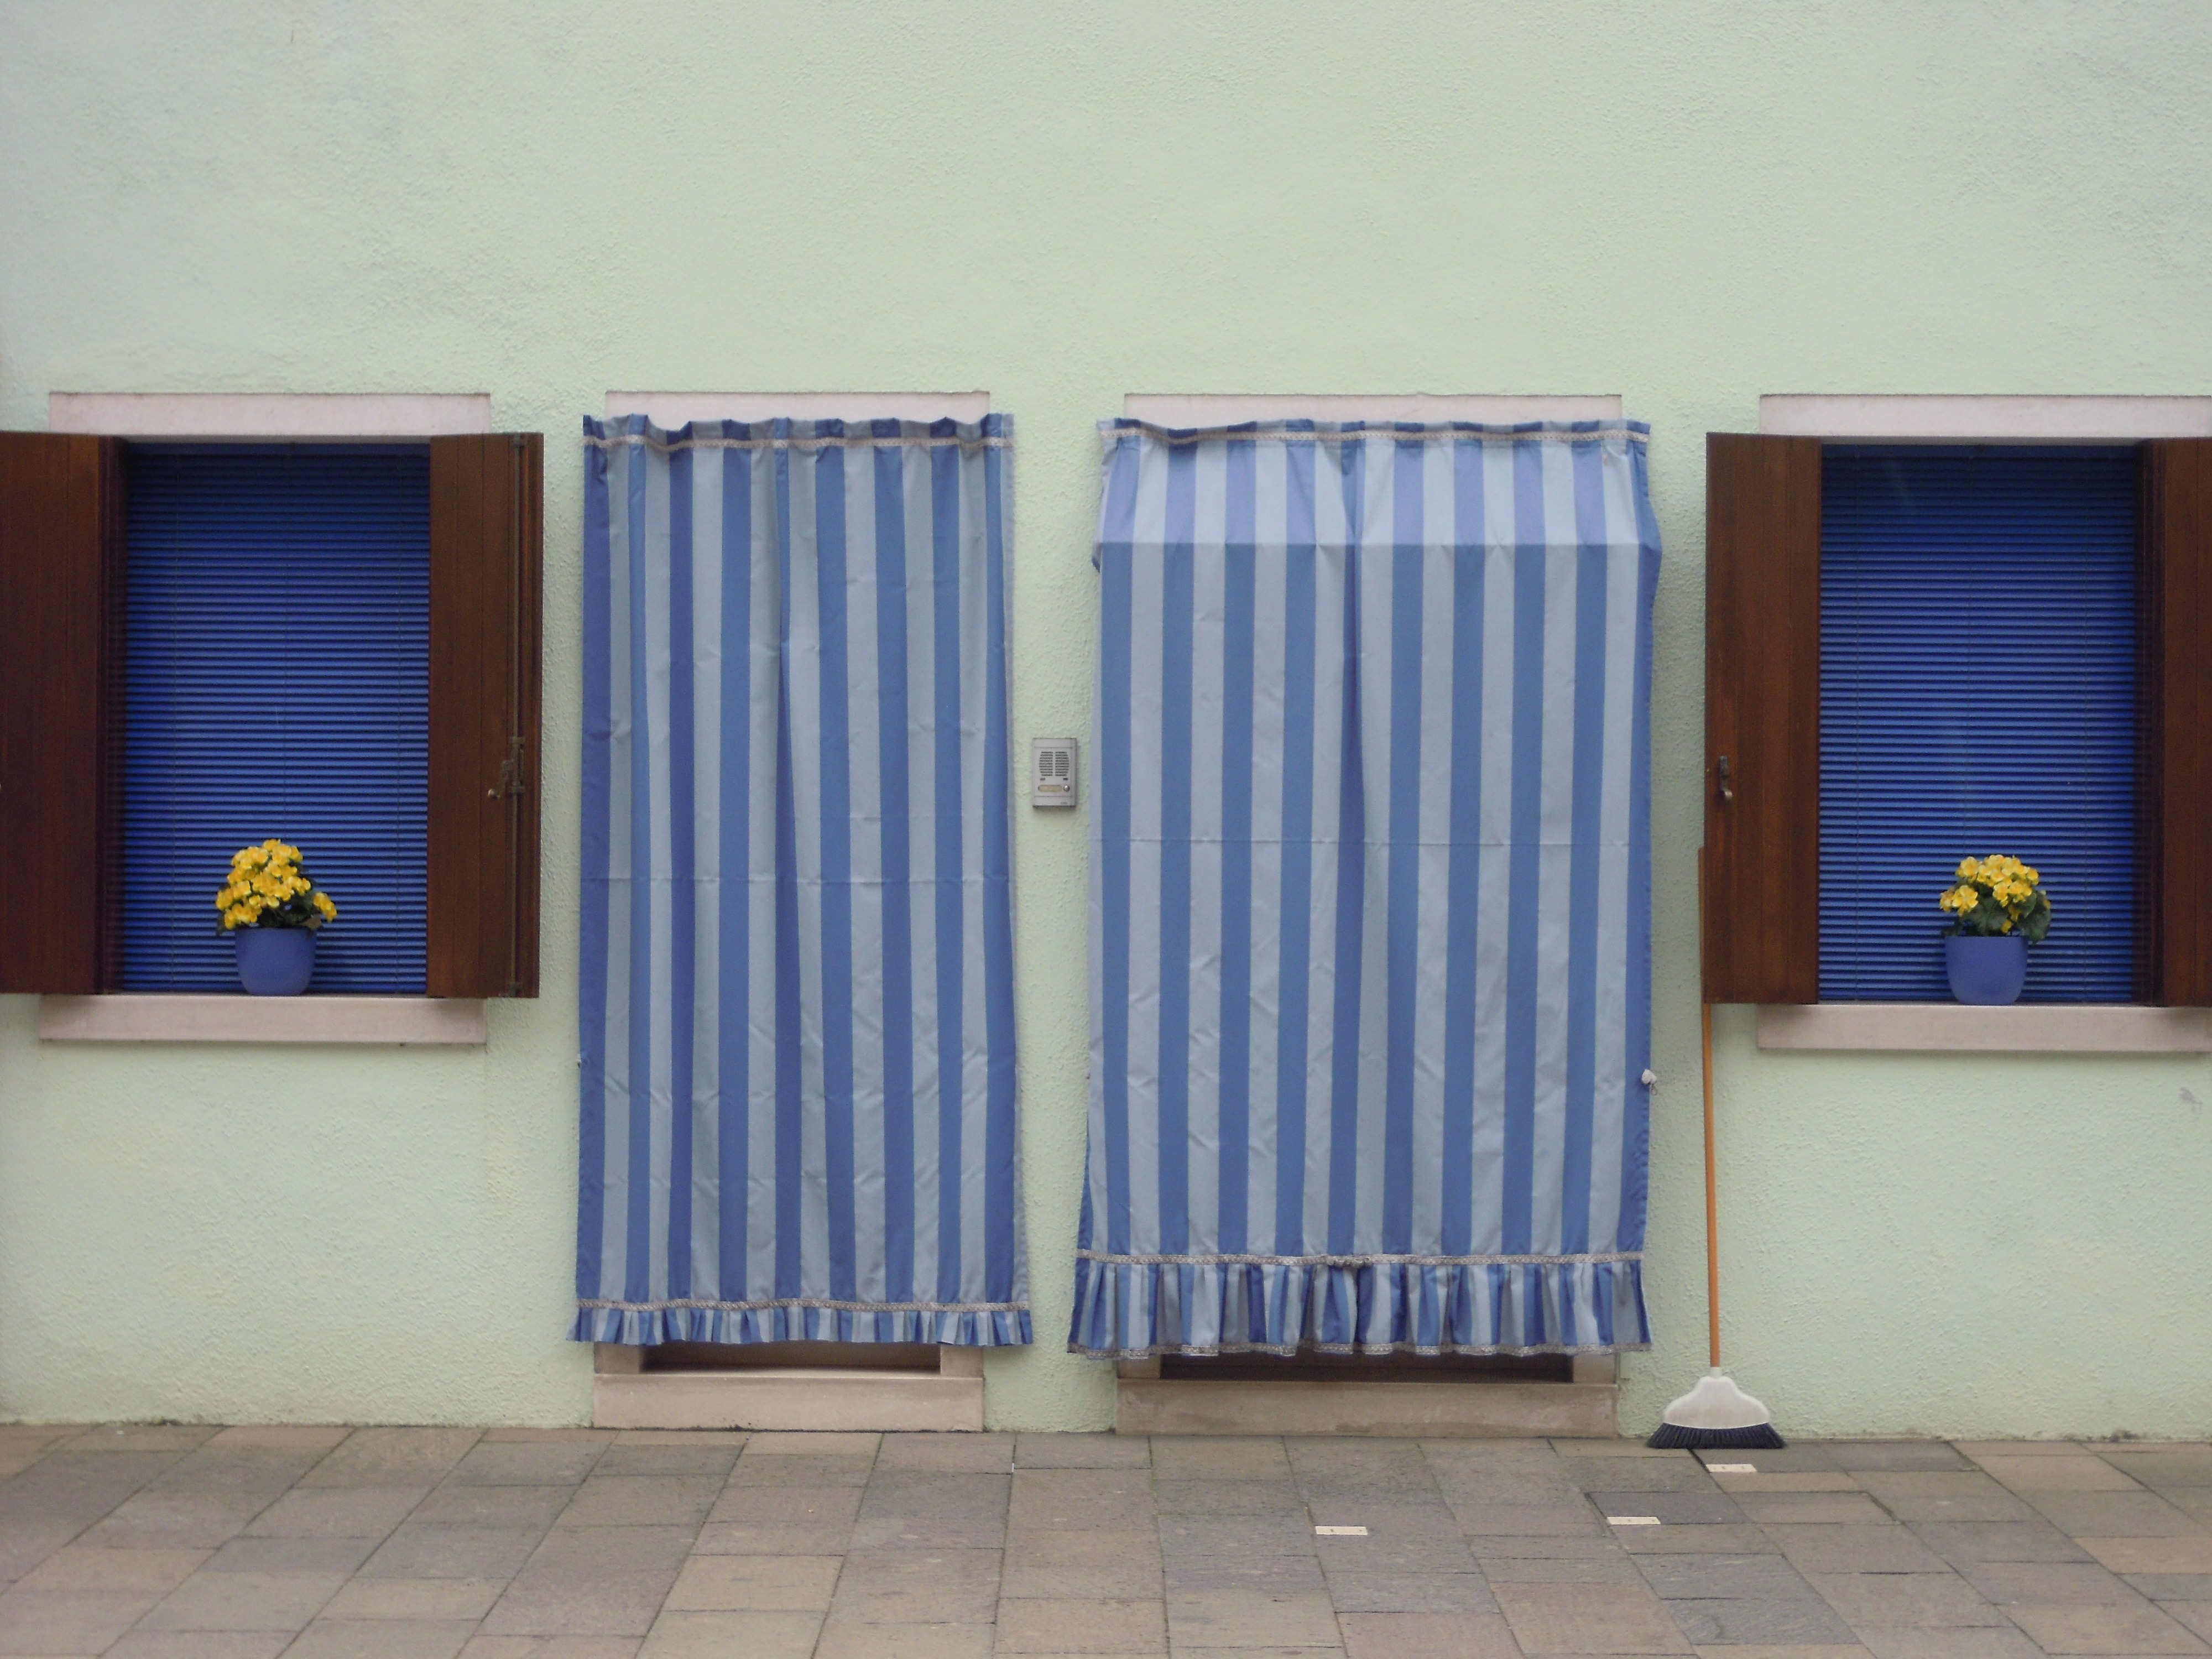
house, window, wall, facade, property, blue, door, interior design, real estate, public toilet, window covering